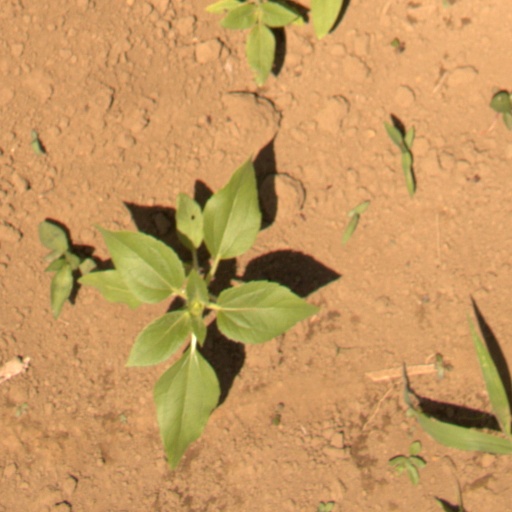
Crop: Jerusalem artichoke